Michael Martin (engineer)

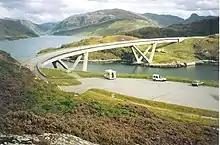
Kylesku Bridge not long after completion

Martin left Arup after the Kessock Bridge was completed in 1980 and joined Scottish infrastructure firm Morrison Construction. Martin had intended to return to Arup after gaining a couple of years' experience with a contractor but would remain with Morrison for much of the rest of his career. His initial role was to estimate the costs of temporary works required during construction. In 1984 he was appointed chief engineer for the construction of the Kylesku Bridge in Sutherland, which had been designed by his former colleagues at Ove Arup. There was a great level of detail required on this project as the structure was curved and Martin drew more than 250 drawings to explain technical aspects of the design to site personnel. Martin later described the lifting into place of the central 25m span of the bridge, witnessed by hundreds of people and several television crews, as the most nerve-wracking experience of his life – made more so by the unexpected tooting of a tug's horn as a celebration. The project was not commercially successful but made Martin's reputation as a leading bridge engineer.